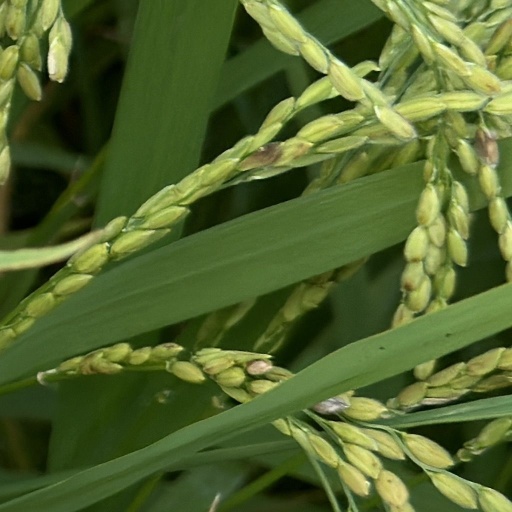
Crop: rice